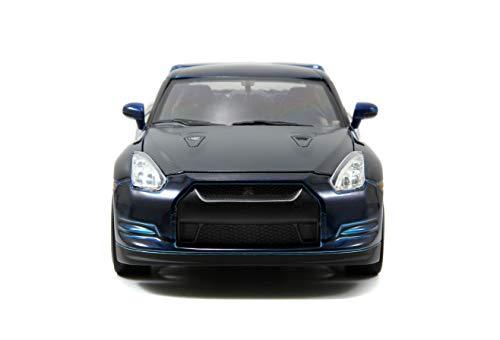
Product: Fast & Furious Nissan GTR Blue 1:24 Diecast By Jada Toys
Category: Toys & Games | Play Vehicles | Die-Cast Vehicles
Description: Opening trunk.
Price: $19.99